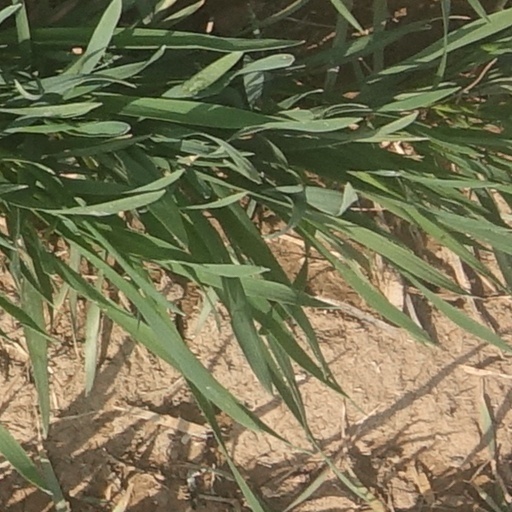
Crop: wheat